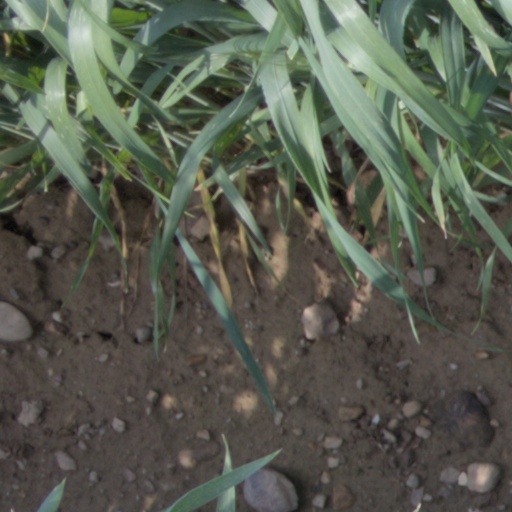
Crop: wheat